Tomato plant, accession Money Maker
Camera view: horizontal (90 deg, fisheye); turntable rotation: 60 degrees
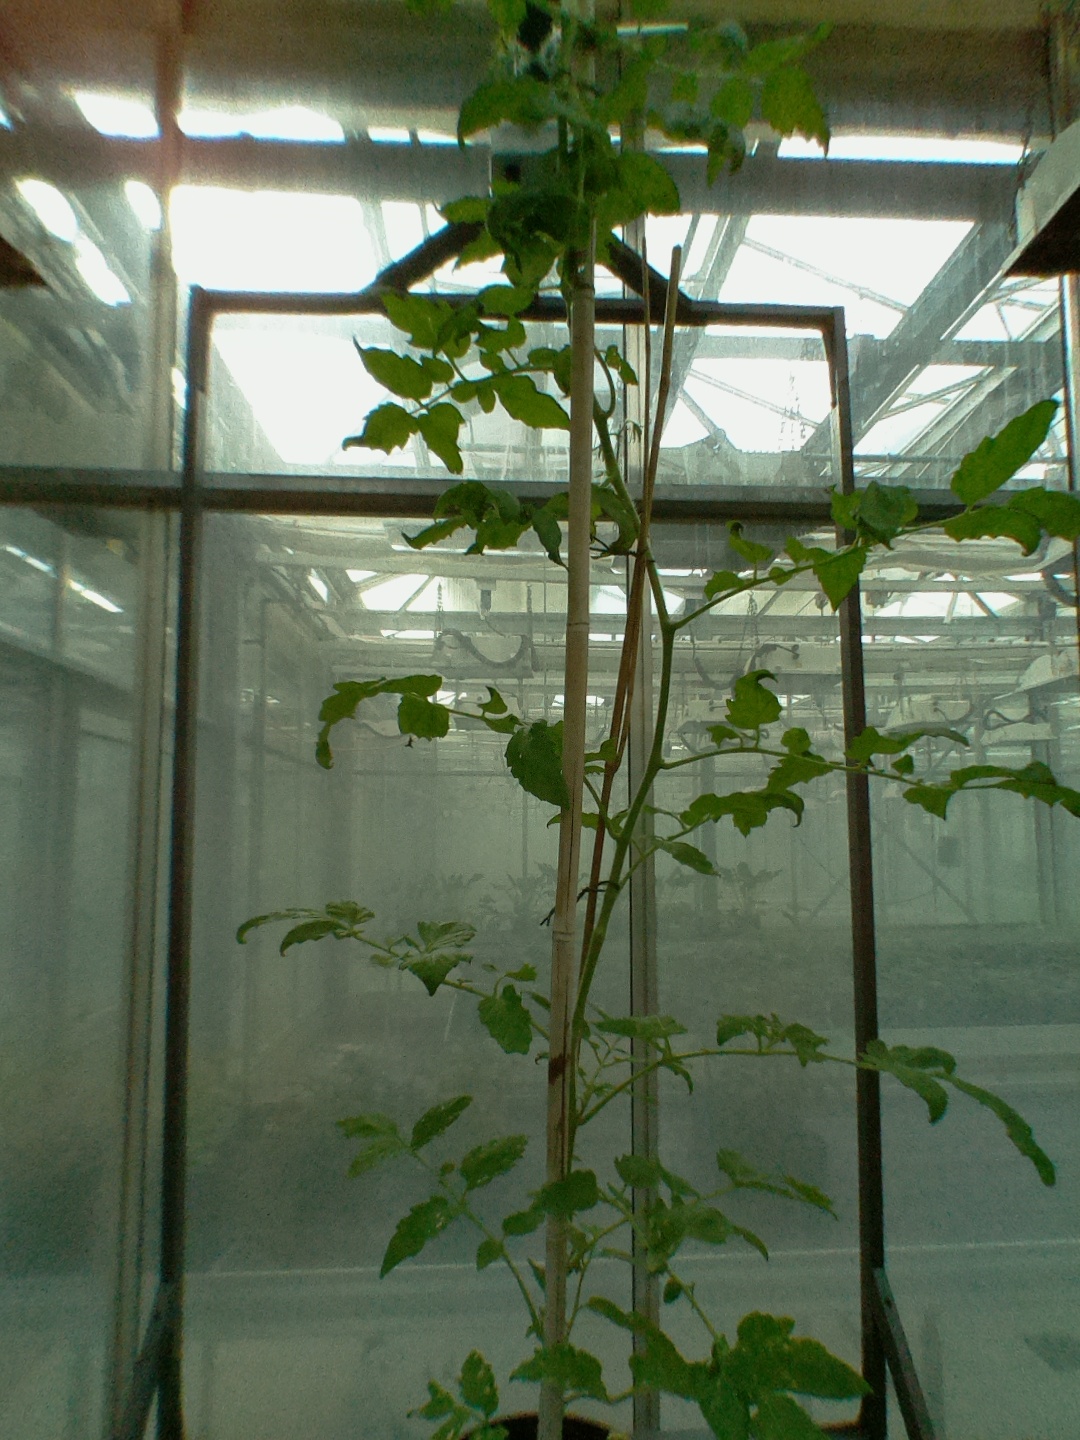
BBCH growth stage 65: Full flowering, 50%-60% of flowers open, first petals falling